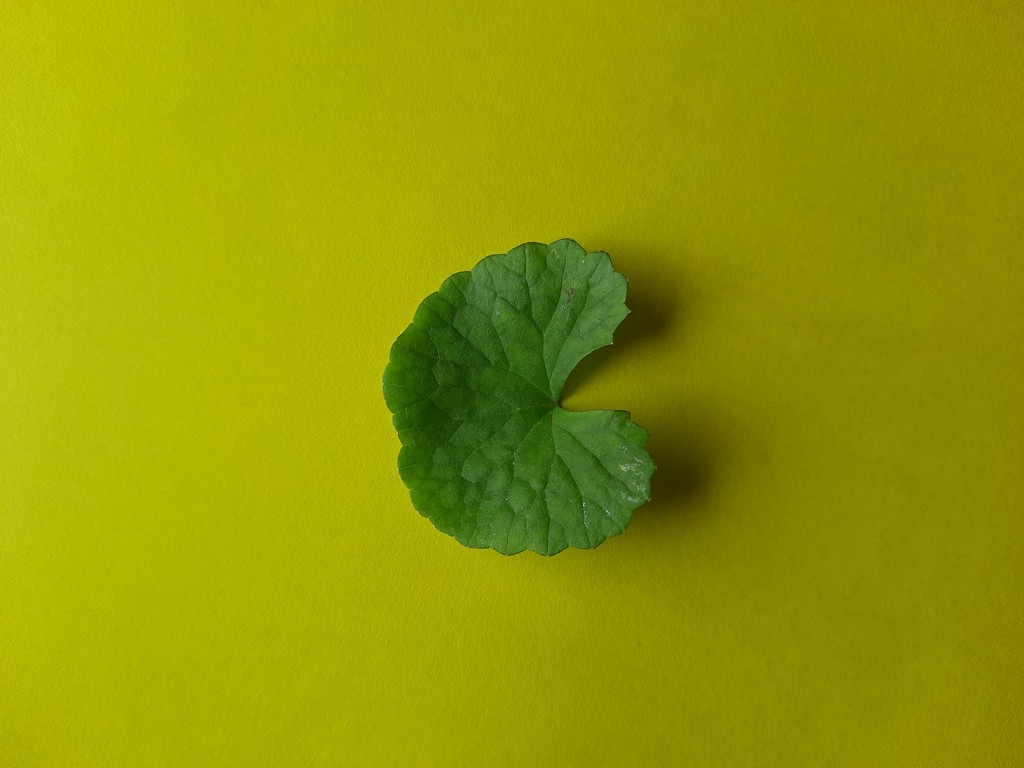
Label: Healthy